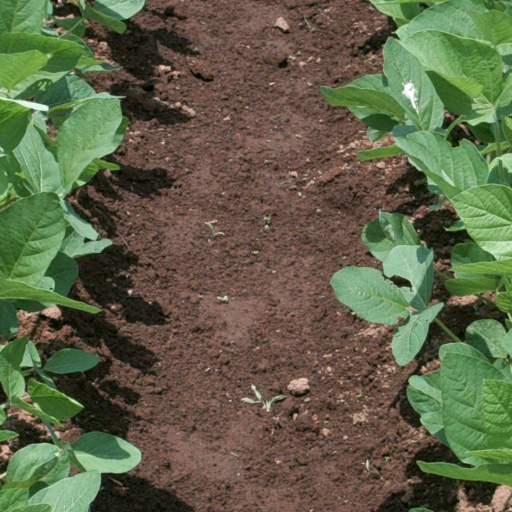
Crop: soybean